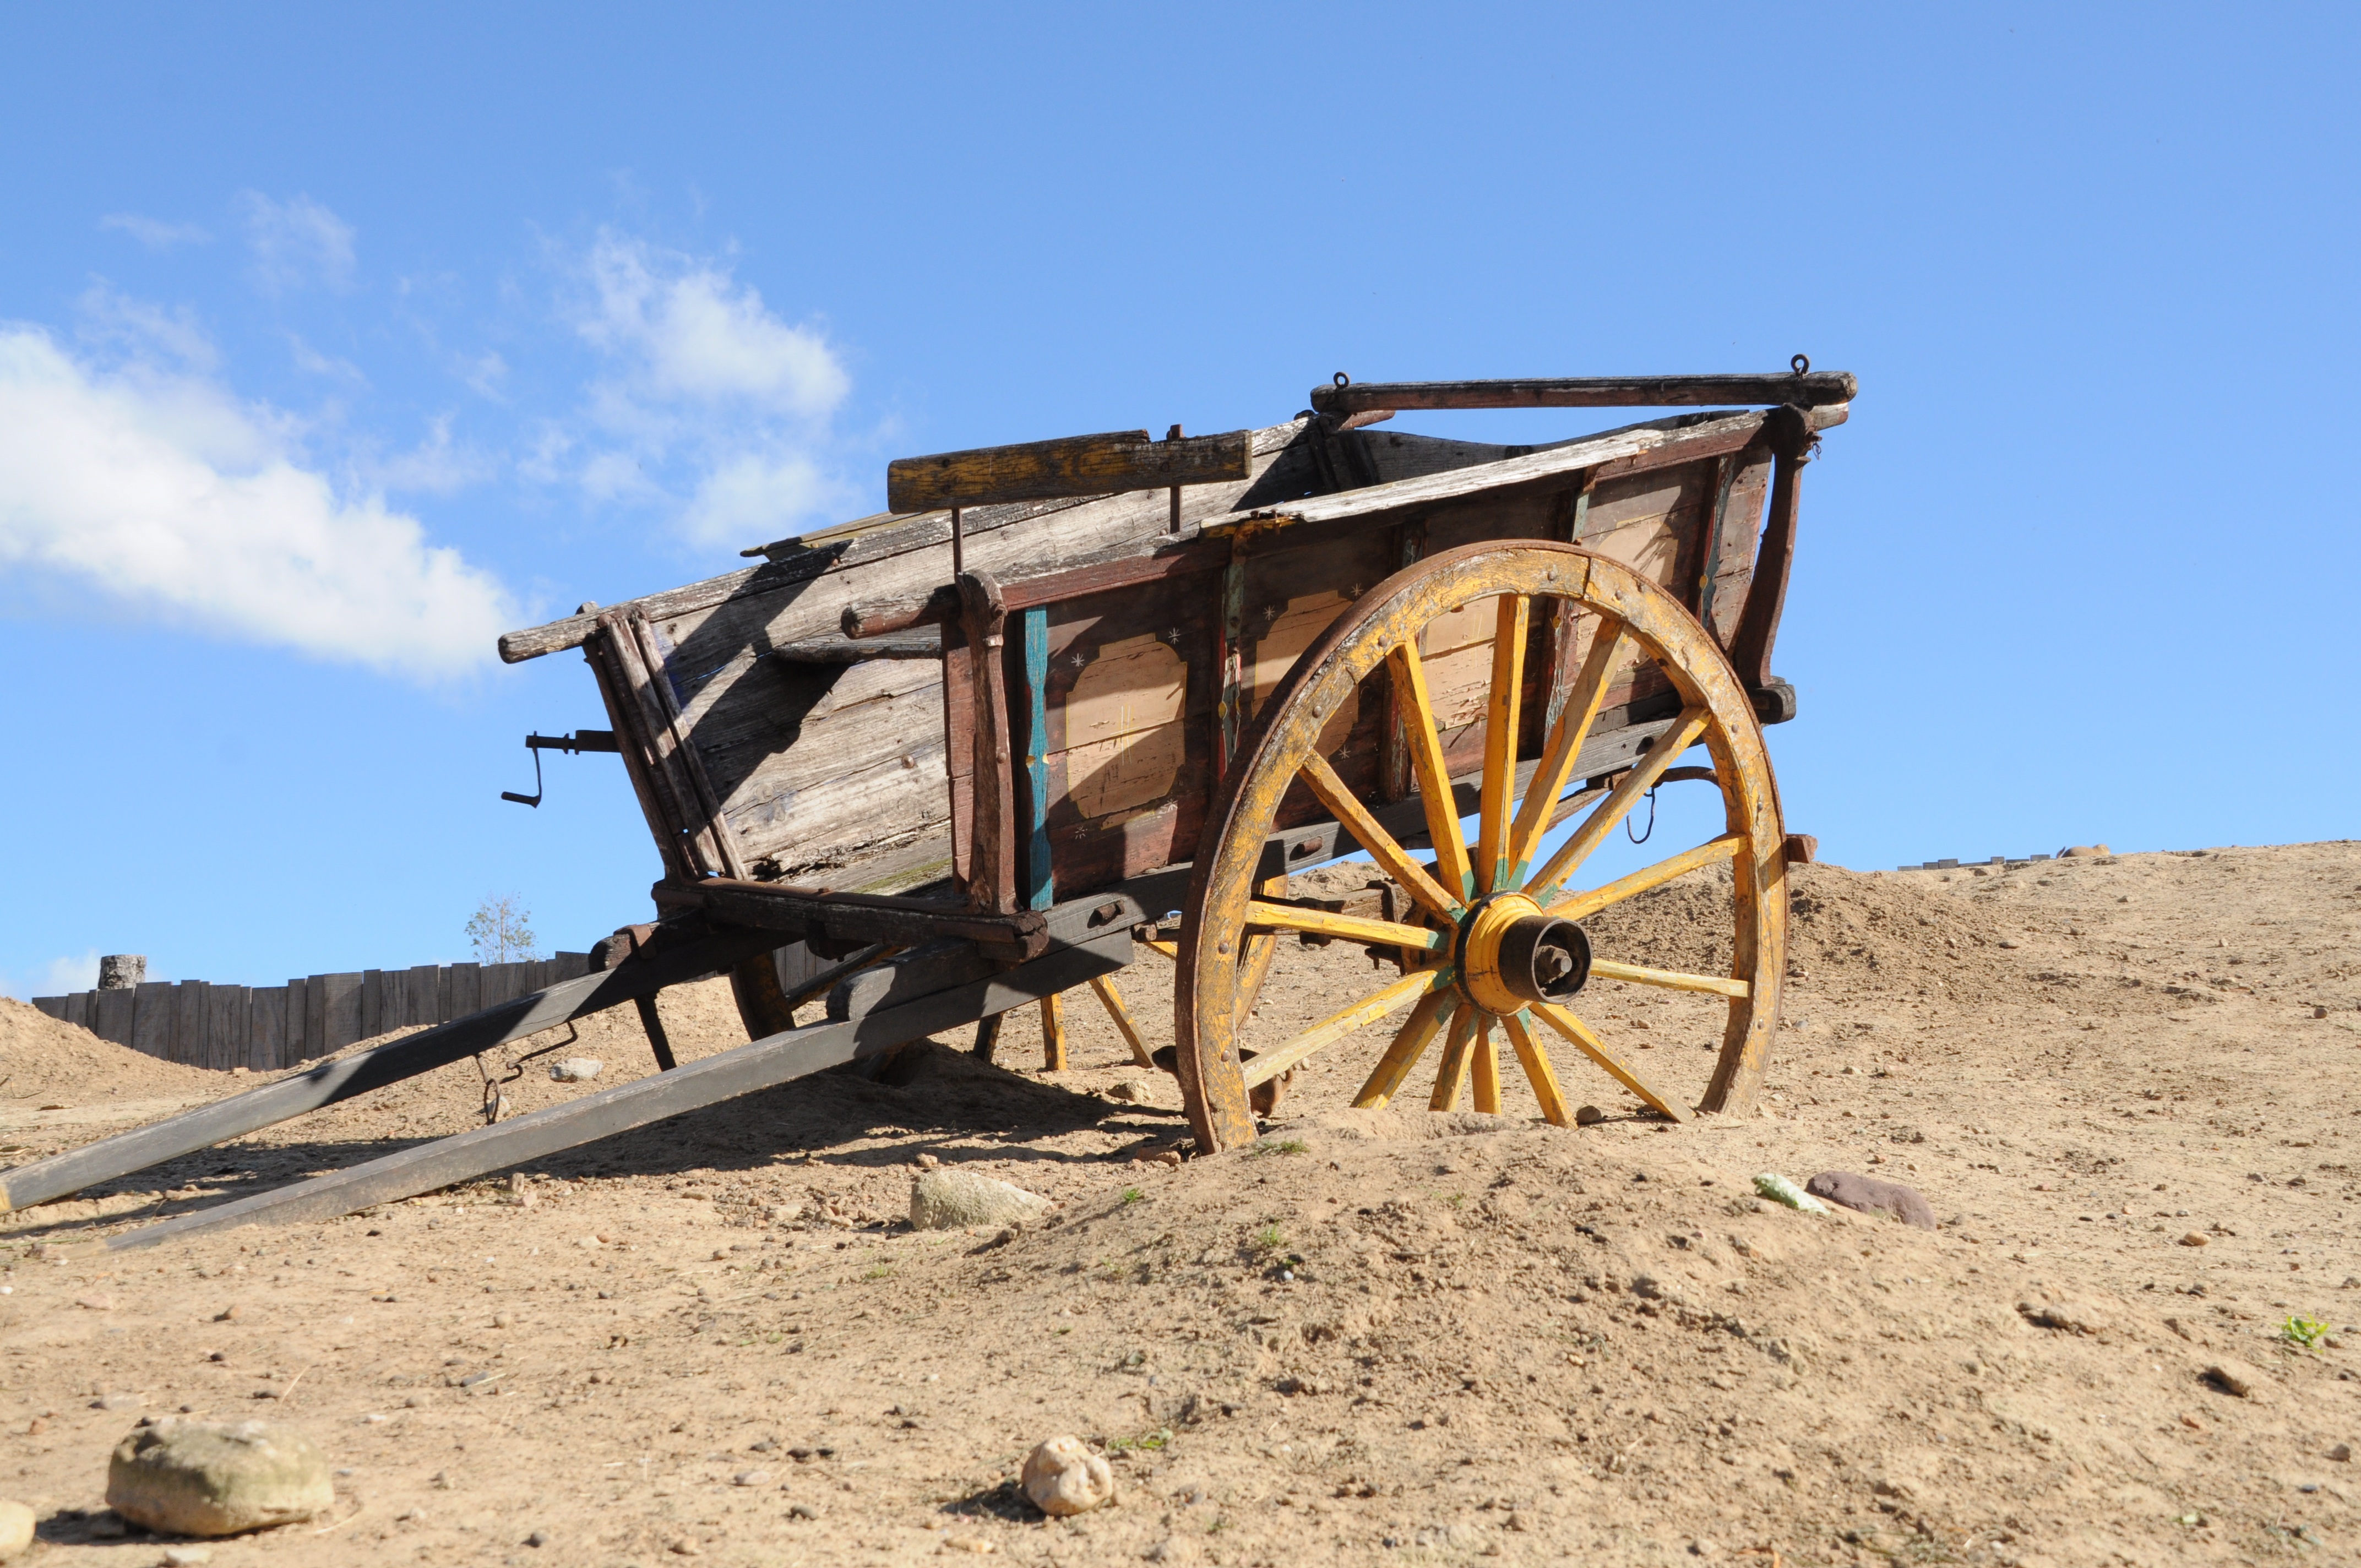
landscape, sand, sky, cart, vehicle, soil, western, chariot, sand hill, mode of transport, ecoregion, horse trailer